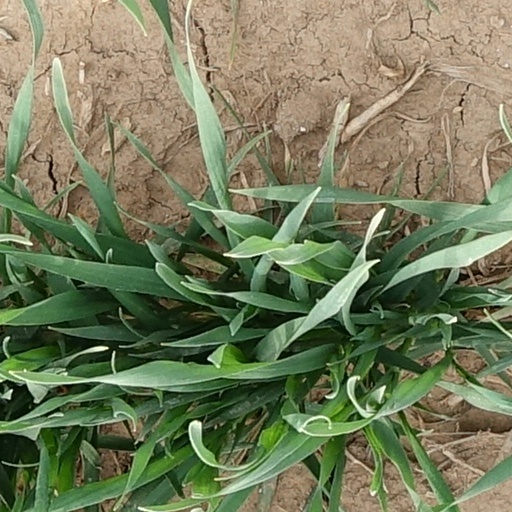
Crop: wheat